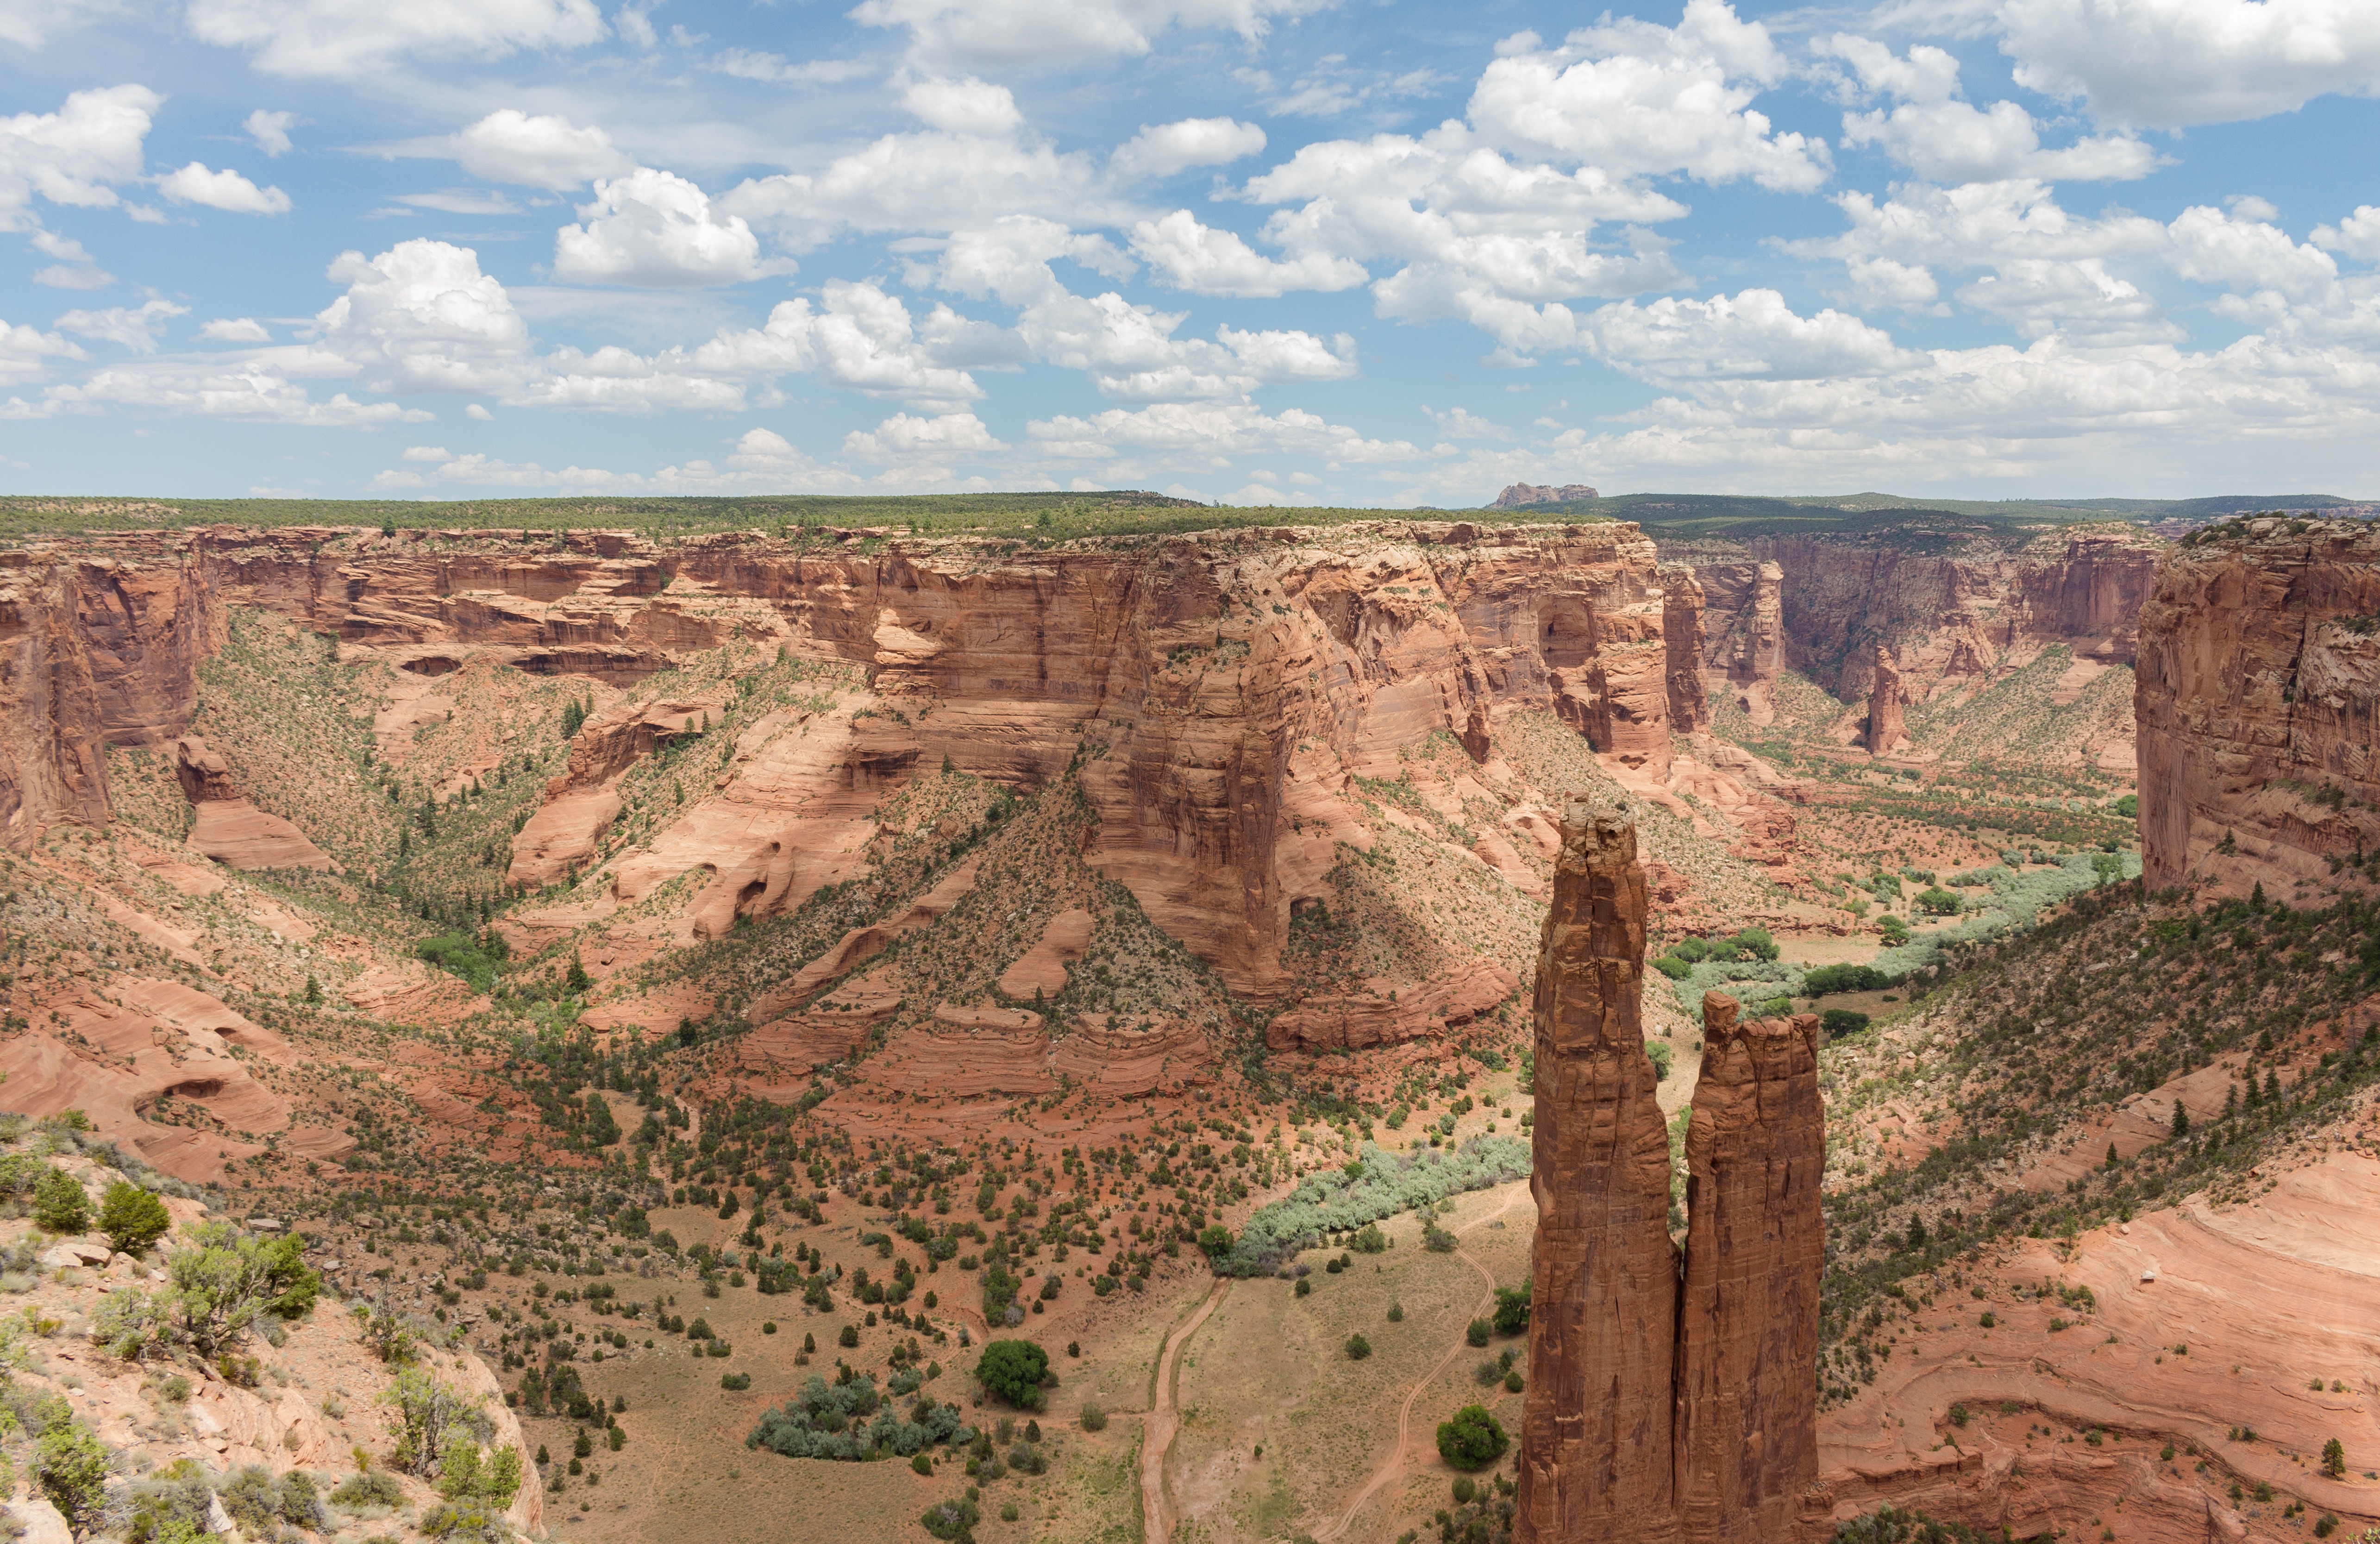
landscape, valley, mountain range, formation, cliff, soil, canyon, terrain, national park, natural depression, geology, badlands, plateau, ecosystem, wadi, butte, landform, ancient history, geographical feature